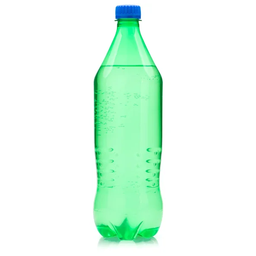
Label: plastic